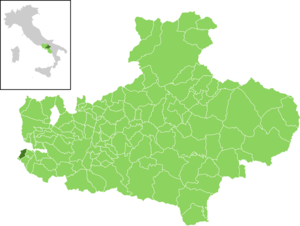
Marzano di Nola est une commune italienne de la province d'Avellino dans la région Campanie en Italie.